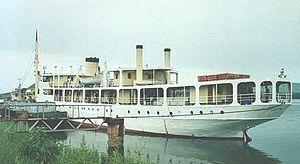
Le MV Liemba, initialement appelé le Graf von Götzen, est un ferry naviguant sur la côte est du lac Tanganyika. Il a été construit en 1913 par les colons allemands, il fut utilisé comme navire de guerre, sur ce même lac, durant la Première Guerre mondiale. Pendant la guerre, au cours du retrait de Kigoma, il fut sabordé puis renfloué par les Britanniques. Aujourd'hui, il est la propriété de la Tanzania Railways Corporation et fait la liaison entre les ports de Kigoma en Tanzanie et Mpulungu en Zambie, il réalise de nombreux arrêts entre ces deux villes.